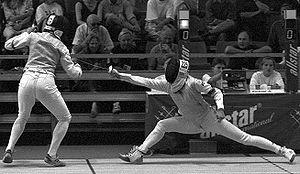
L’escrime est un sport de combat. Il s’agit de l’art de toucher un adversaire avec la pointe ou le tranchant d’une arme blanche sur les parties valables sans être touché.